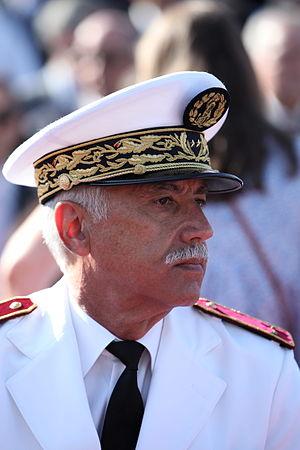
L'École du personnel paramédical des armées est une école militaire du service de santé des armées qui forme notamment des infirmiers diplômés d'État et des aides-soignants de l'armée française.